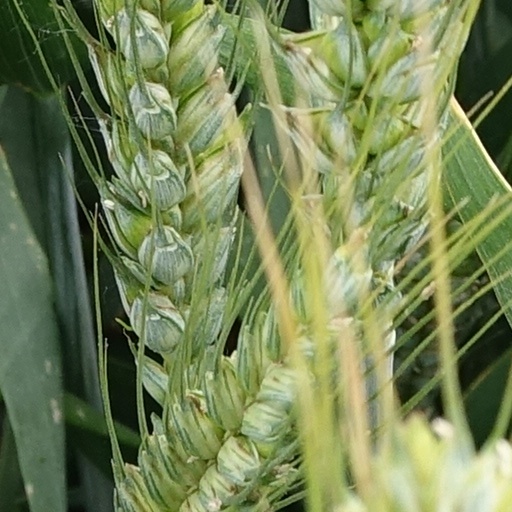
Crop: wheat